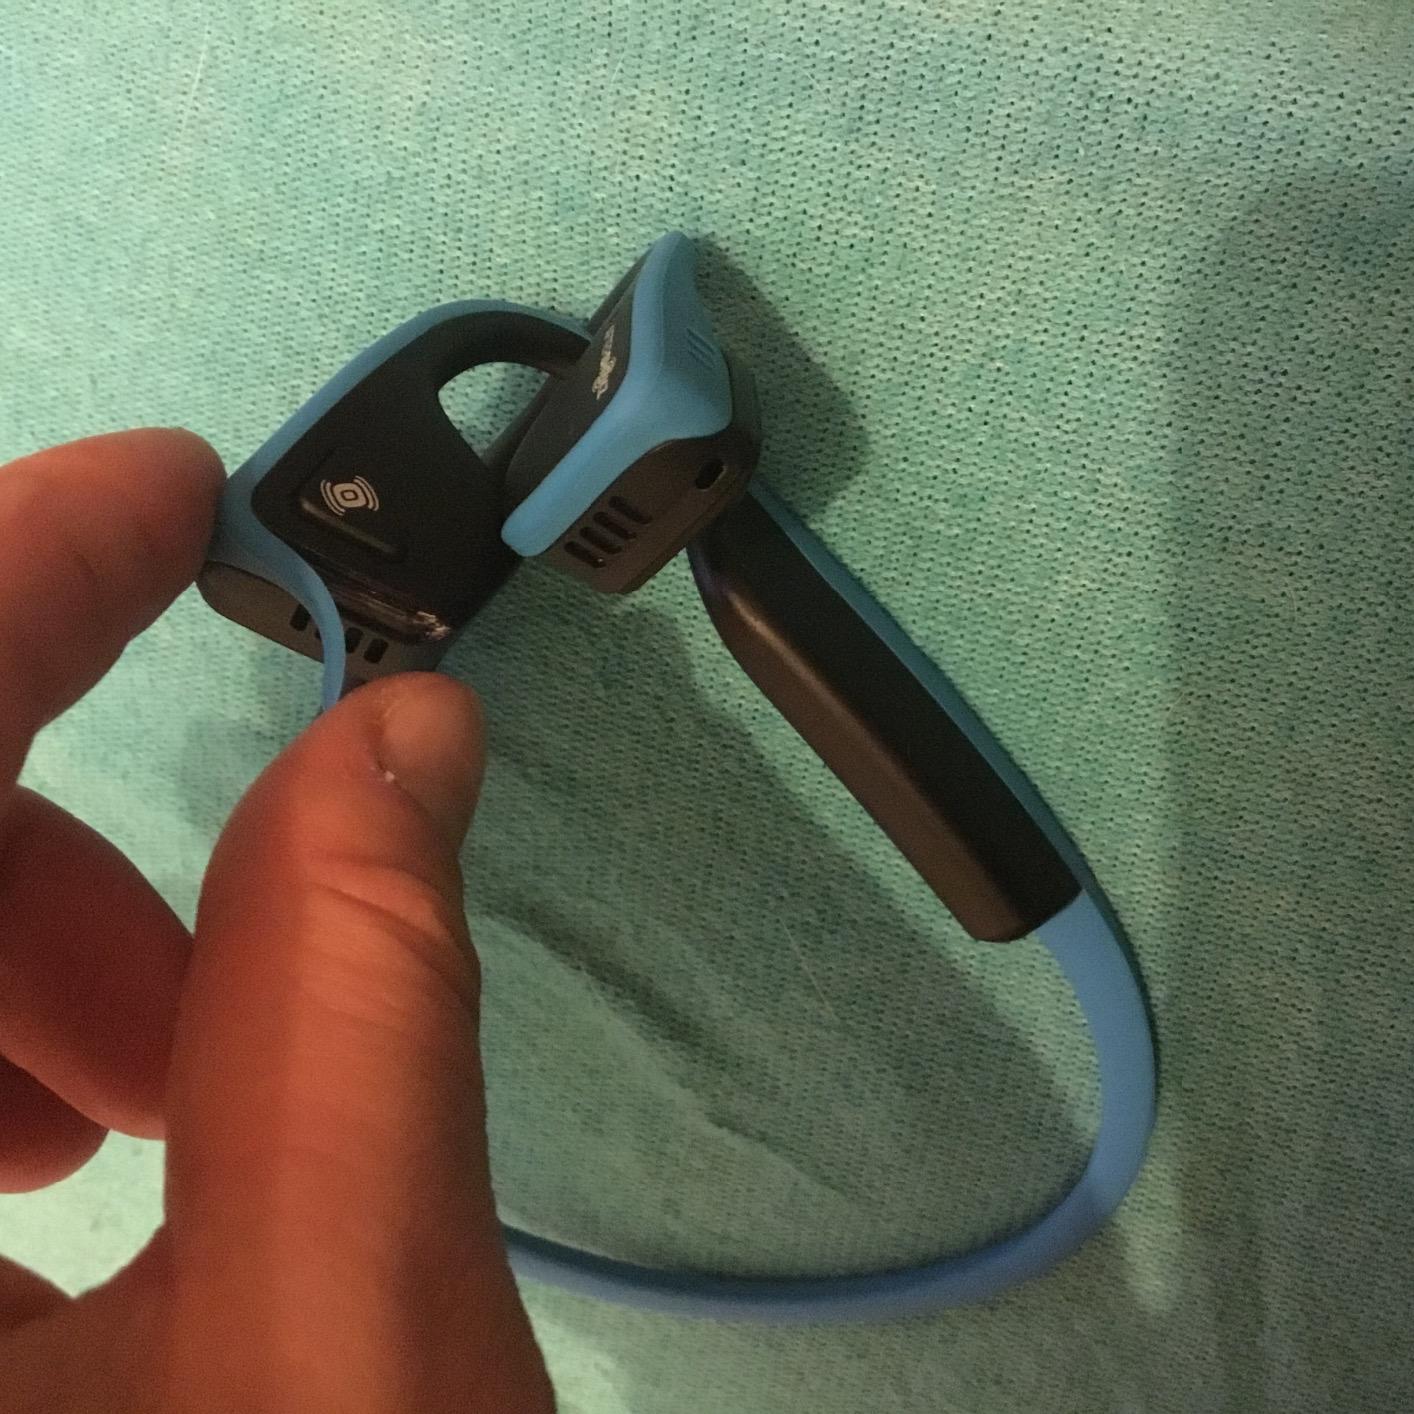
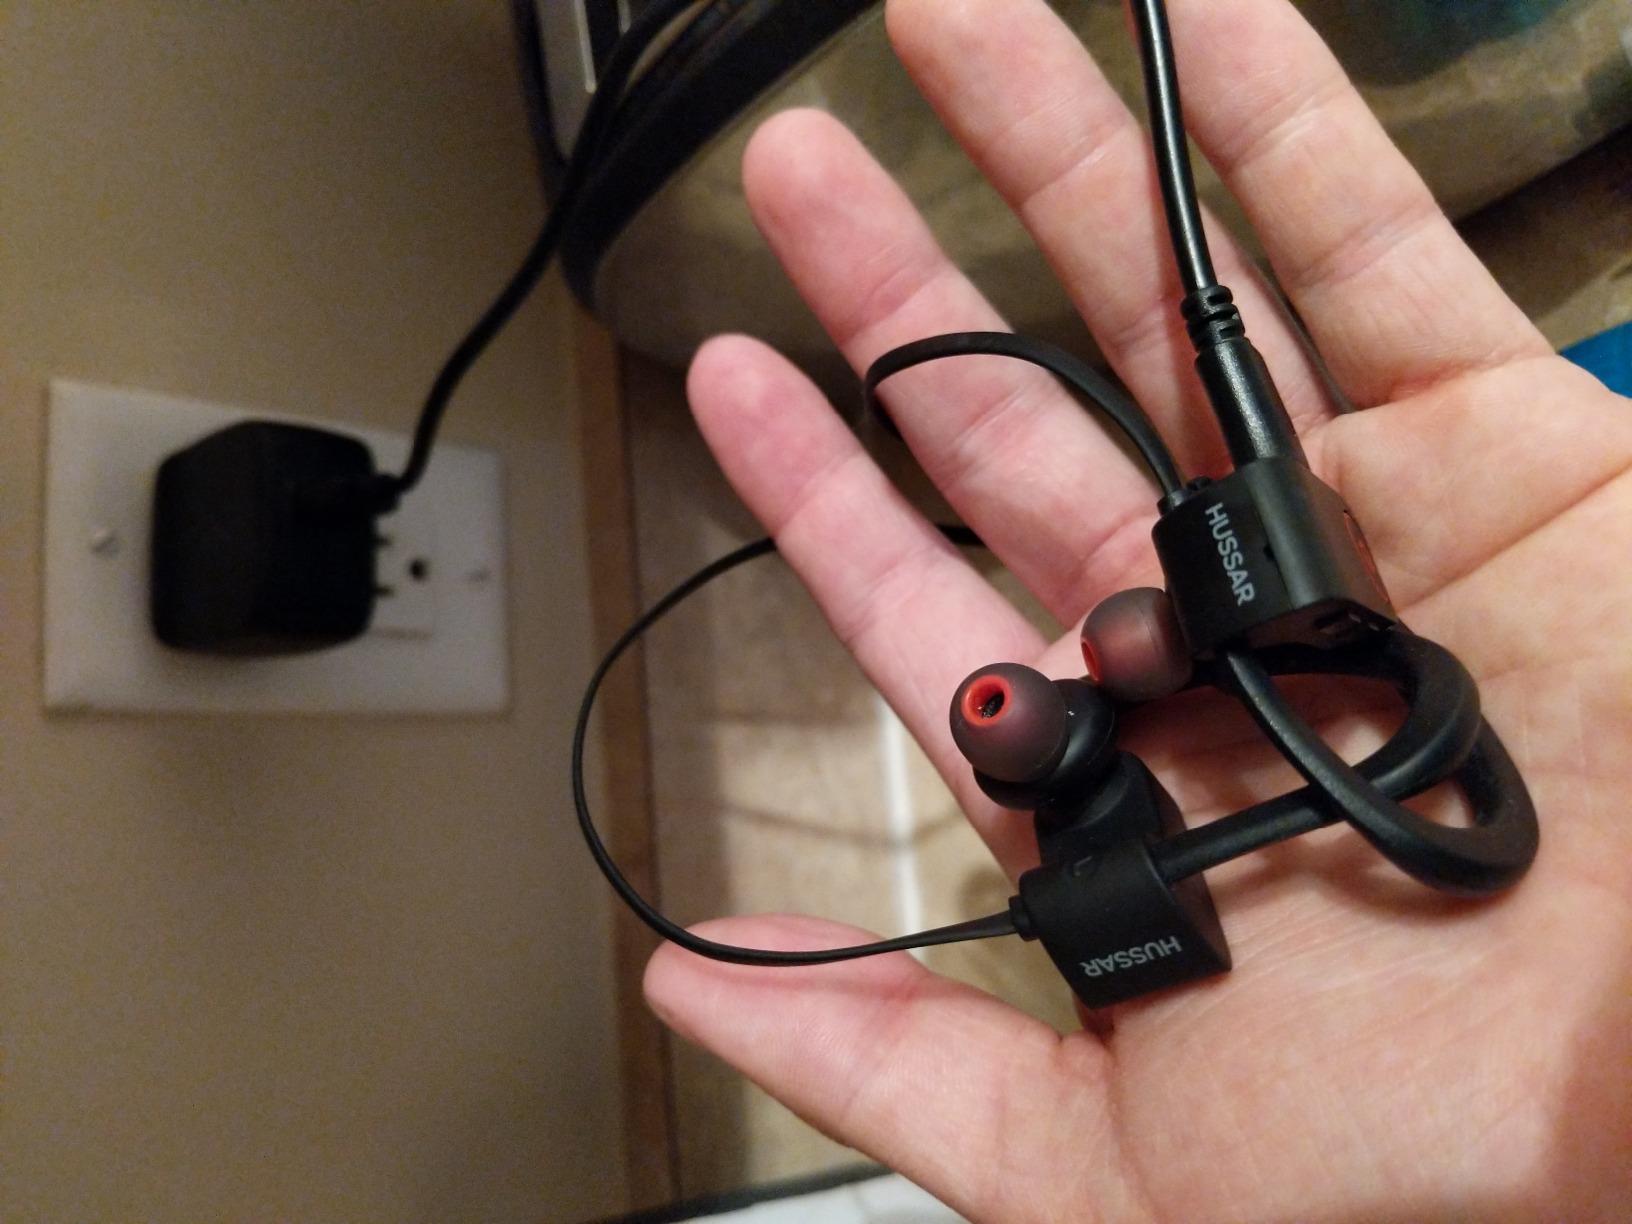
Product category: headphones
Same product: no